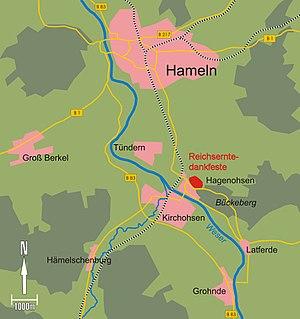
La fête des récoltes du Reich, ou journée allemande d'action de grâce pour les récoltes, appelée familièrement « fête de Bückeberg », est un événement de masse organisé par le Parti national-socialiste des travailleurs allemands sur le Bückeberg près d'Emmerthal, à environ cinq kilomètres au sud de Hamelin, de 1933 à 1937, le premier dimanche après la Saint-Michel. Outre le congrès du parti du Reich à Nuremberg et la célébration le 1ᵉʳ mai à Berlin de la fête nationale du travail, qui devient en 1934 la « fête nationale du peuple allemand », c'est le plus grand événement de masse du parti nazi. Le jour de la fête des récoltes est férié dans l'ensemble du Reich.